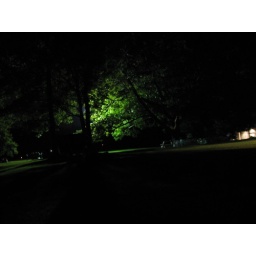
Sounds of jazz and crickets, smell of grass and citronella candles, sight of folks at candlelit tables beneath the stars. Lovely